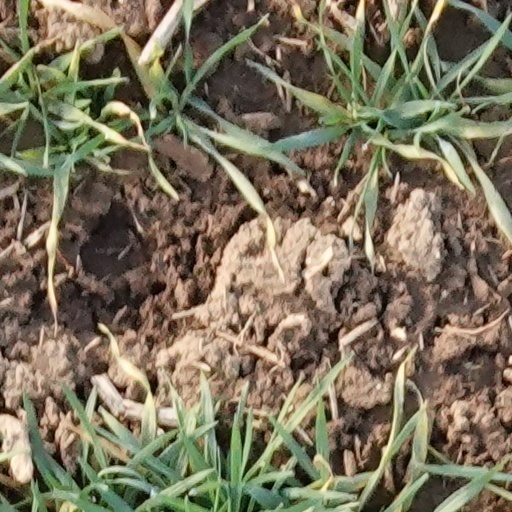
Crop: wheat